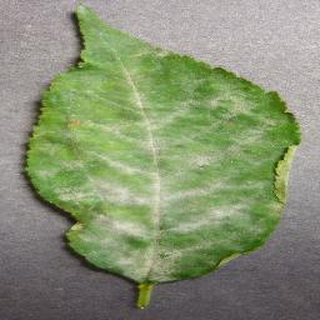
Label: cherry_powdery_mildew